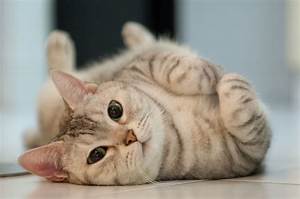
Label: cat